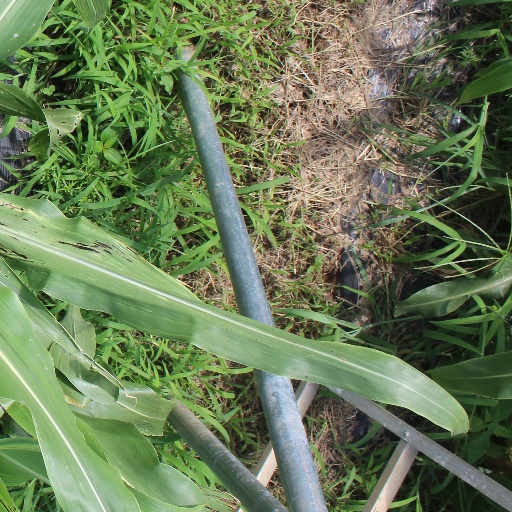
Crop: sorghum